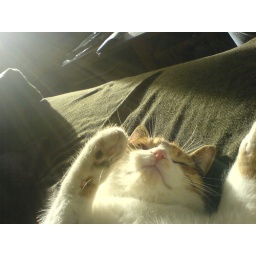
Jezebel the cat gets cozy in the sun on my sofa !